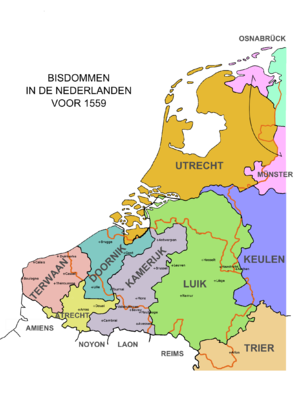
L'érection des nouveaux diocèses aux Pays-Bas est l'étape principale dans la réorganisation religieuse des Pays-Bas espagnols de Philippe II dans l'esprit de la Contre-Réforme. Établie par des bulles pontificales entre 1559 et 1561, cette nouvelle organisation ecclésiastique est à la fois territoriale, hiérarchique et financière. En plus de raisons religieuses pour raffermir la foi catholique des habitants des Pays-Bas, l'érection de ces nouveaux diocèses est également motivée politiquement : sauvegarder une homogénéité religieuse des Pays-Bas espagnols et avoir des évêchés qui ne soient plus soumis à des puissances étrangères en raison de leur siège en dehors du territoire Belgique.
La réorganisation religieuse des Pays-Bas espagnols est l'ensemble des politiques religieuses en faveur du catholicisme mises en œuvre dans les Pays-Bas espagnols et la Principauté de Liège par les autorités religieuses et civiles dans le cadre de la Réforme catholique introduite par le Concile de Trente. C'est avant tout une organisation ecclésiastique nouvelle, initiée par des bulles pontificales en 1559 et 1561, à la demande de Philippe II. Dix-neuf évêchés au lieu de cinq, pour une indépendance des pouvoirs religieux belgiques vis-à-vis des états voisins comme le Royaume de France et pour des évêques plus proches de leur clergé, afin de leur permettre une plus grande efficacité dans leur mission évangélique. Ces prélats doivent relever deux grands défis : combattre la violence iconoclaste des calvinistes dans les Dix-Sept Provinces ainsi que promulguer et surtout faire appliquer les décrets du Concile de Trente qui se clôture en 1563.